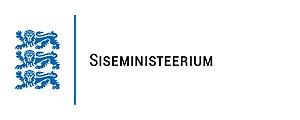
Le ministère de l'Intérieur et des Affaires régionales est un Ministère de la République d'Estonie.